Protests against Executive Order 13769

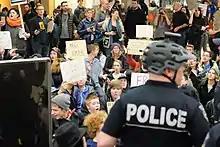
Protesters at Seattle–Tacoma International Airport

On January 30 about two thousand employees of Google staged a protest in the company's headquarters, Googleplex in Mountain View, as well as seven of its other offices.